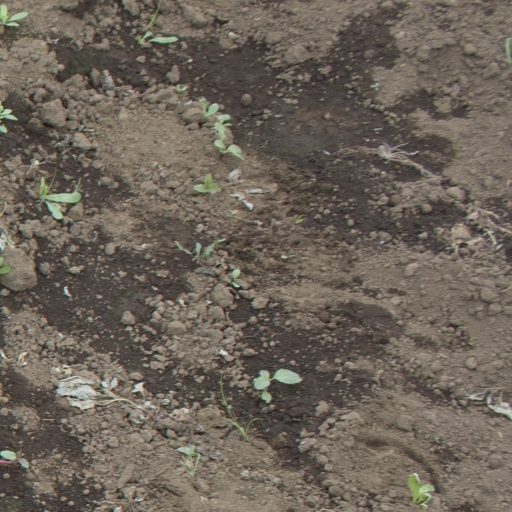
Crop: soybean